Calf Canyon/Hermits Peak Fire

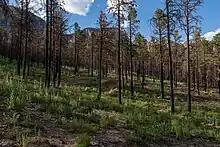
Partially burned forest along trail 223 in the Pecos Wilderness. Hermits Peak is visible in the distance

The Calf Canyon/Hermits Peak Fire drew attention and news coverage nationally, including multiple articles in "The New York Times", "The Washington Post", the "Los Angeles Times", and other newspapers of record. On May 4, President Joe Biden approved a major disaster declaration for the state of New Mexico, allowing for federal aid to distributed to state and local authorities, as well as individuals in affected counties during the recovery process.